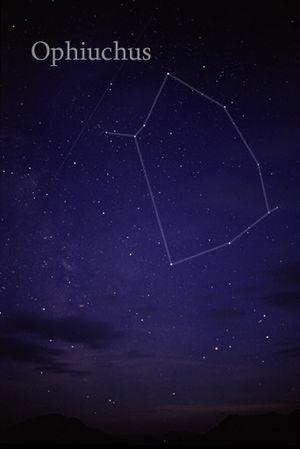
L'astrologie sidérale s'appuie sur le zodiaque des étoiles. C'est le système d'astrologie utilisé dans les pays asiatiques, ainsi que par une minorité d'astrologues occidentaux. Elle a été popularisée en Occident dans les années 1940 par l'intermédiaire des travaux de l'astrologue irlandais Cyril Fagan. Le zodiaque sidéral, qui est à l'origine de l'astrologie comme le démontrent les travaux d'Otto Neugebauer et de Franz-Xaver Kugler, a toutefois été redécouvert par les Jésuites durant leur mission scientifique en Inde durant le XVIIᵉ siècle. La dimension strictement sidérale du zodiaque est également enseignée par le Talmud de Babylone.
Ophiuchus, également connu sous le nom d’origine latine de Serpentaire, est une constellation de l'hémisphère nord traversée par le Soleil du 29 novembre au 18 décembre. Elle se situe entre le Scorpion à l'ouest et le Sagittaire à l'est. Représentant un homme portant un serpent à bout de bras, le Serpentaire divise la constellation du Serpent en deux parties : la tête et la queue.